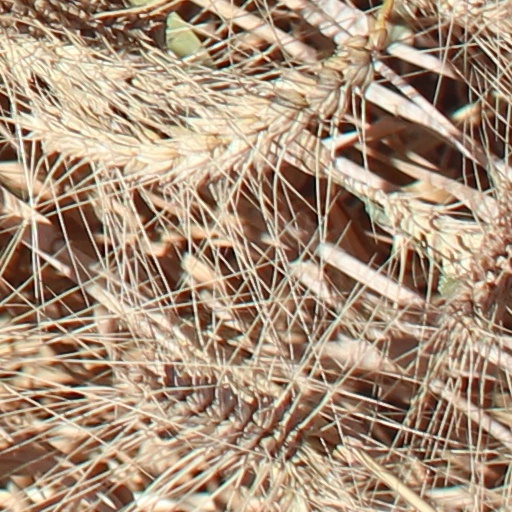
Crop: wheat